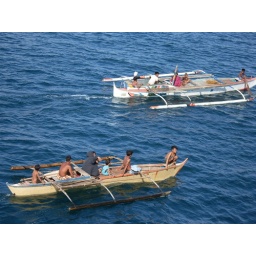
bajao ethnic group in zamboanga, philippines sea port diving coins thrown on the water by ship passengers